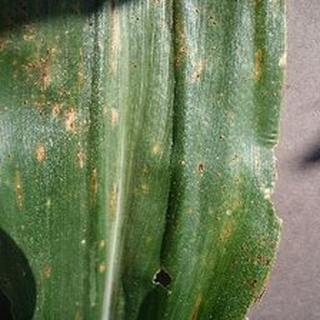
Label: corn_gray_leaf_spot